Romance (Luis Miguel album)

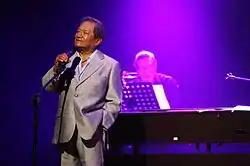
A man facing left is performing on a stage with a microphone on his right hand.

Since Miguel signed with WEA Latina in 1986, his albums "Soy Como Quiero Ser" (1987), "Busca una Mujer" (1988), and "20 Años" (1990) have sold over three million copies cumulatively in Mexico. His early recordings consisted of soft rock and pop ballad tunes, which led to Miguel becoming a teen idol. On 14 January 1991, WEA Latina announced a new album with longtime producer and composer Juan Carlos Calderón, who produced the three previous records by Miguel. Wanting to replicate the success of "20 Años", Calderón would compose pop songs and ballads and find tracks for Miguel to cover in Spanish. Production was scheduled to begin in April, with Italian- and English-language studio albums to follow. The record label was unconvinced by Calderón's pre-selected songs; he had to write more compositions, and production halted indefinitely. Ultimately, he was unable to compose songs for the album.